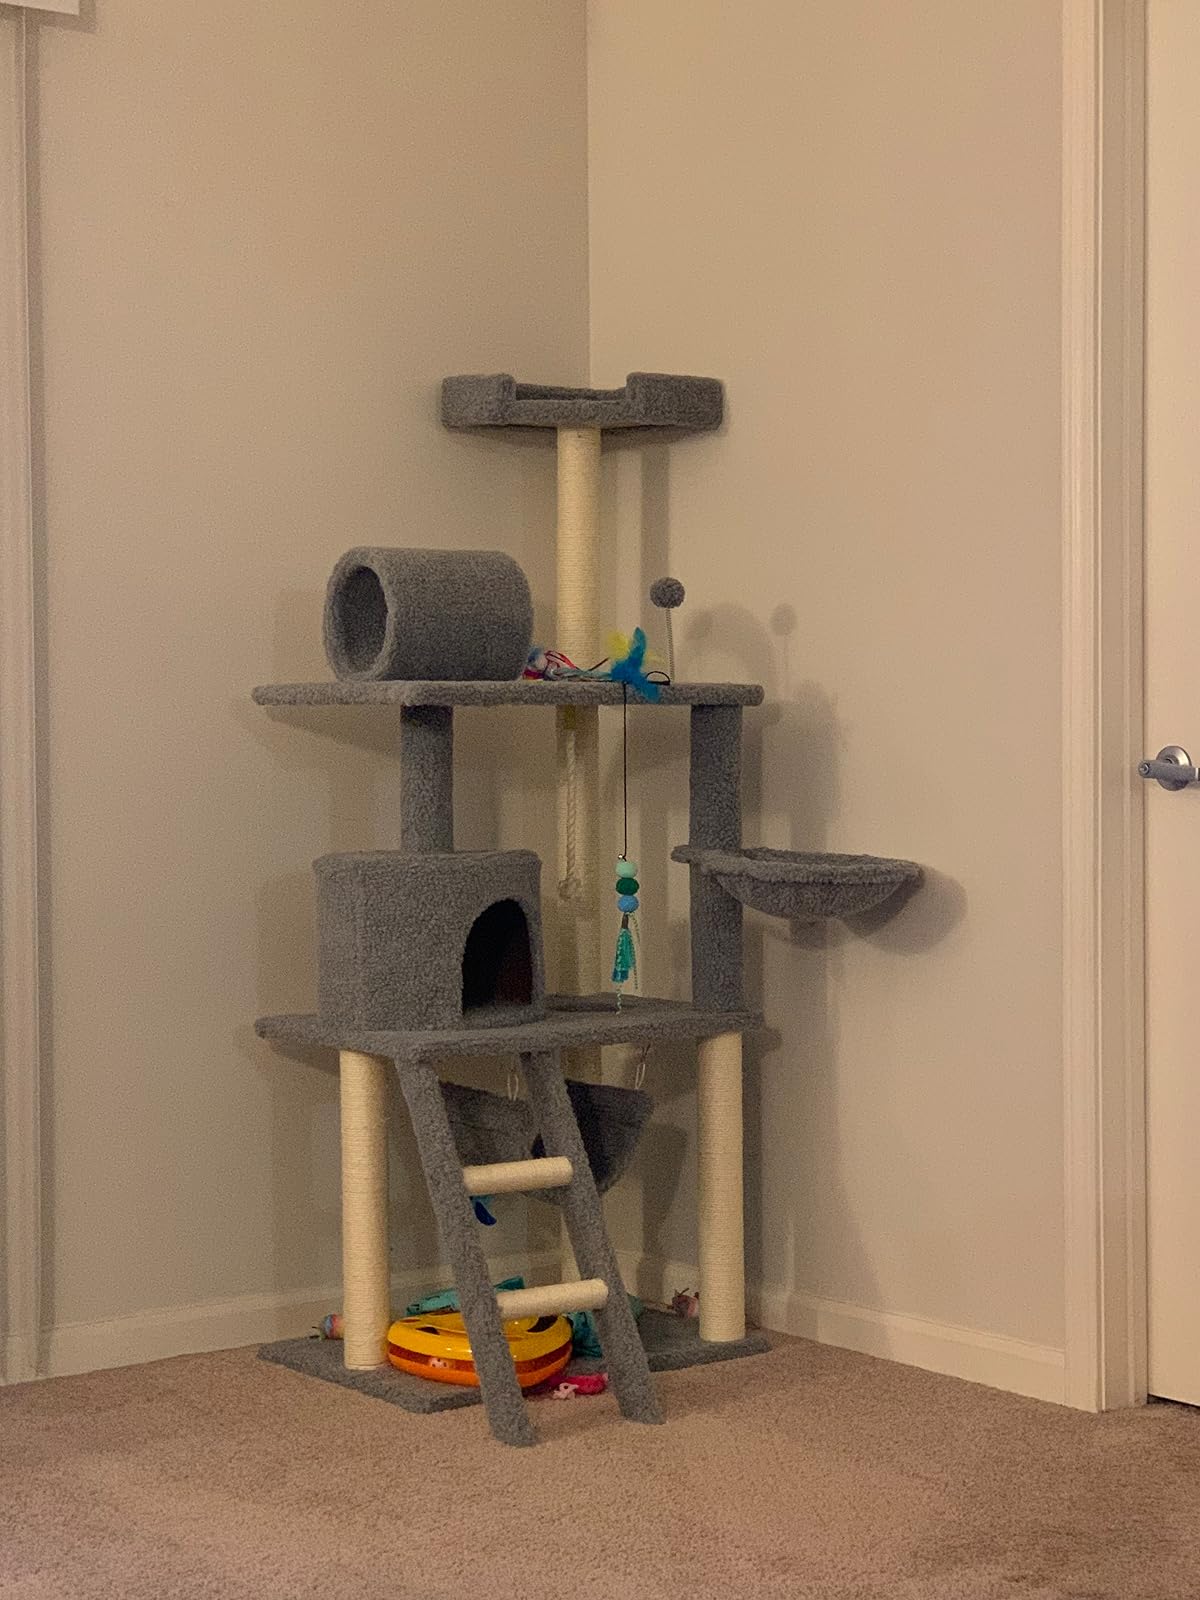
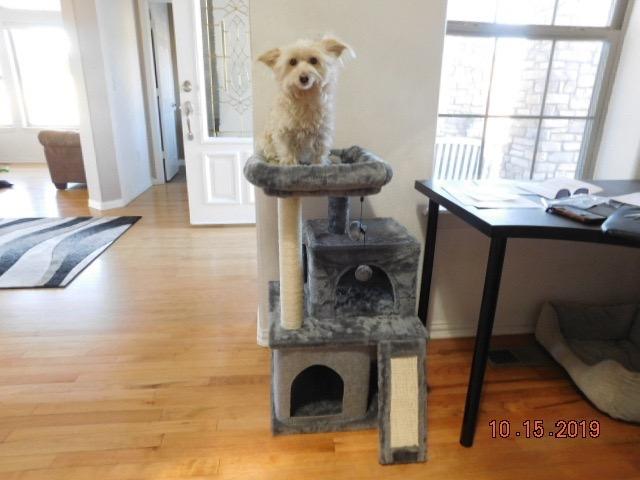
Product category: items_cat tree
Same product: no